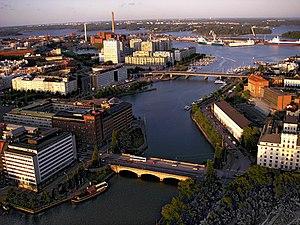
Töölönlahti, est une baie maritime dans le quartier de Töölö à Helsinki en Finlande.
Helsinki, est la capitale et la plus grande ville de la Finlande avec 642 045 habitants dans la commune et 1 456 619 dans le Grand Helsinki. Helsinki est la capitale la plus septentrionale du monde après Reykjavik, capitale de l'Islande. La ville a la plus forte population immigrée de tout le pays. Il y a plus de 130 nationalités résidant dans la ville d'Helsinki. Elle s'étale sur une presqu'île entourée d'un grand nombre d'îles et est fortement caractérisée par la présence de l'eau. Helsinki est un port marchand ouvert sur le golfe de Finlande.